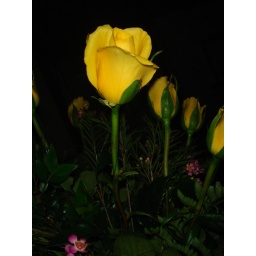
i came back home today and found these flowers in front of my door....